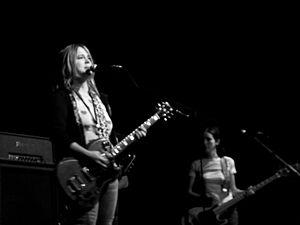
Veruca Salt est un groupe de rock alternatif américain, originaire de Chicago, dans l'Illinois. Il est formé en 1993 et principalement connu par le succès de son premier single, Seether, en 1994. Le groupe tire son nom d'un personnage du roman de Roald Dahl, Charlie et la chocolaterie.